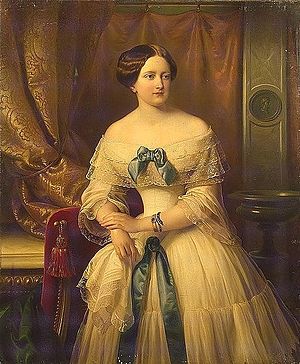
Adolf 1. af Luxembourg / Ægteskaber og børn / Første ægteskab
Storfyrstinde Elisabeth Mikhailovna af Rusland.
Adolf 1. var den sidste hertug af Nassau fra 1839 til 1866 og den fjerde storhertug af Luxembourg fra 1890 til sin død i 1905.